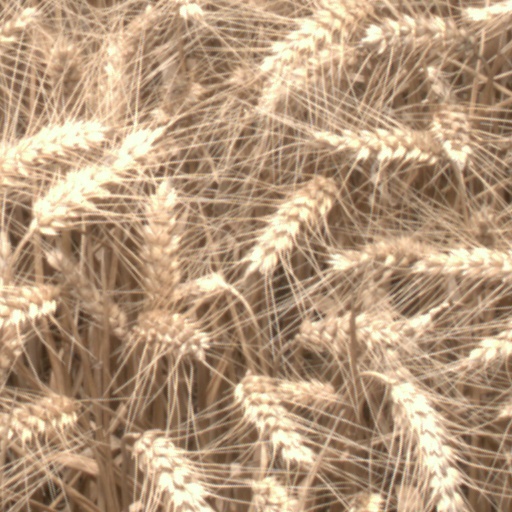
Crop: wheat